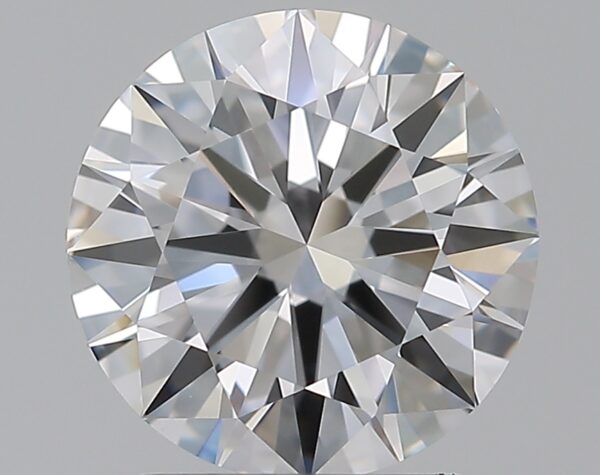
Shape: round
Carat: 1.63
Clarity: VVS1
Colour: D
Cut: EX
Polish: EX
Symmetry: EX
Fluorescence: M
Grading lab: GIA
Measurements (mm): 7.61 x 7.65 x 4.57